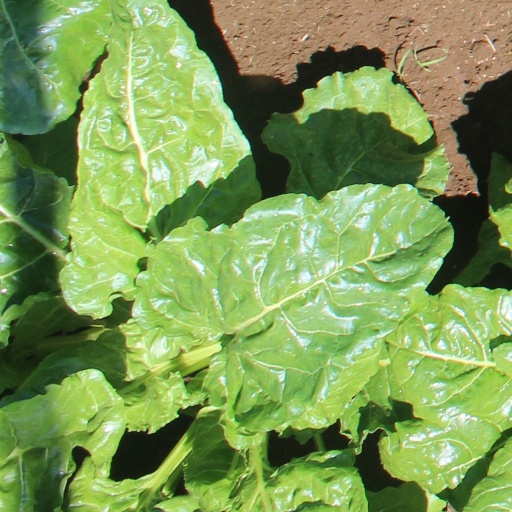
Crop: sugar beet